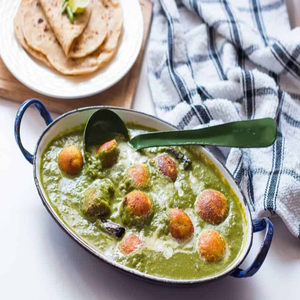
Dish: kofta